Edward Whitehead

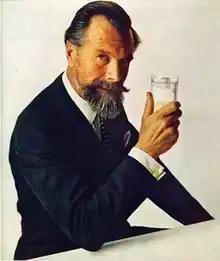
Commander Whitehead posing for a 1963 Schweppes advertisement

Walter Edward Whitehead (20 May 1908 – 16 April 1978), also known as Commander Whitehead, was an advertisement representative of Schweppes Tonic Water, playing himself as a suave and cosmopolitan man of taste and distinction in a widely-distributed advertising campaign of the 1950s and 1960s. He was also a successful executive, being head of Schweppes' American operations.